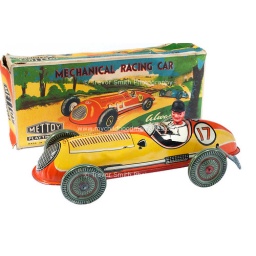
Wind up tin plate racing car produced by Mettoy in the 1950's